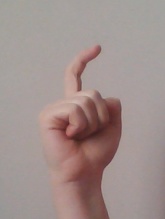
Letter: ra